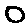
Label: 0